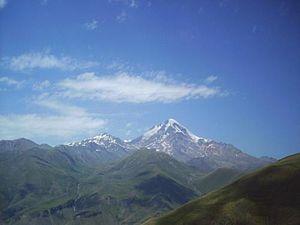
Montagnes du Grand Caucase ქართული: ხევის კავკასიონის ერთერთი მონაკვეთი